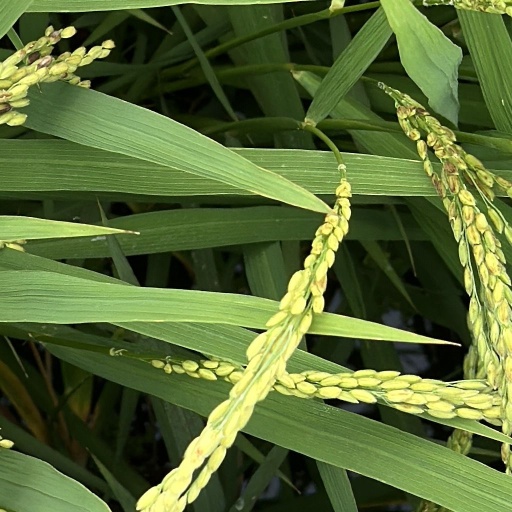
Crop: rice